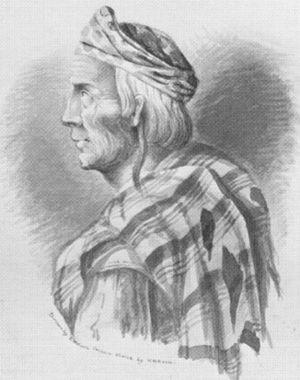
Narbona était un Indien Navajo de premier plan, qui fut tué dans une confrontation avec des soldats américains qu'il venait rencontrer en vue d'un traité de paix.